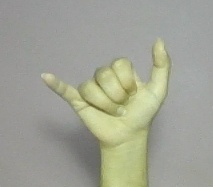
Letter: ya